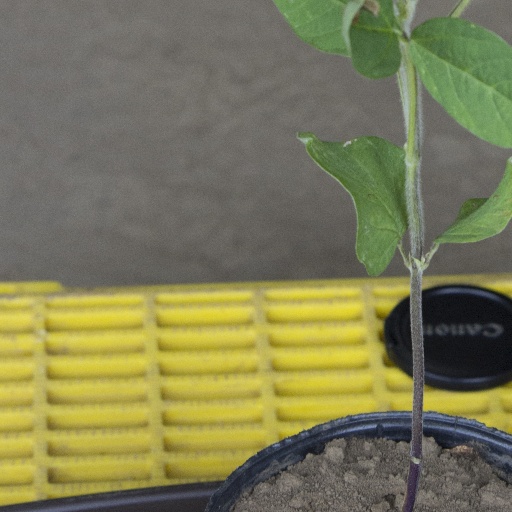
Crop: soybean